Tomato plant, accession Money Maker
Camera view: vertical (180 deg); turntable rotation: 330 degrees
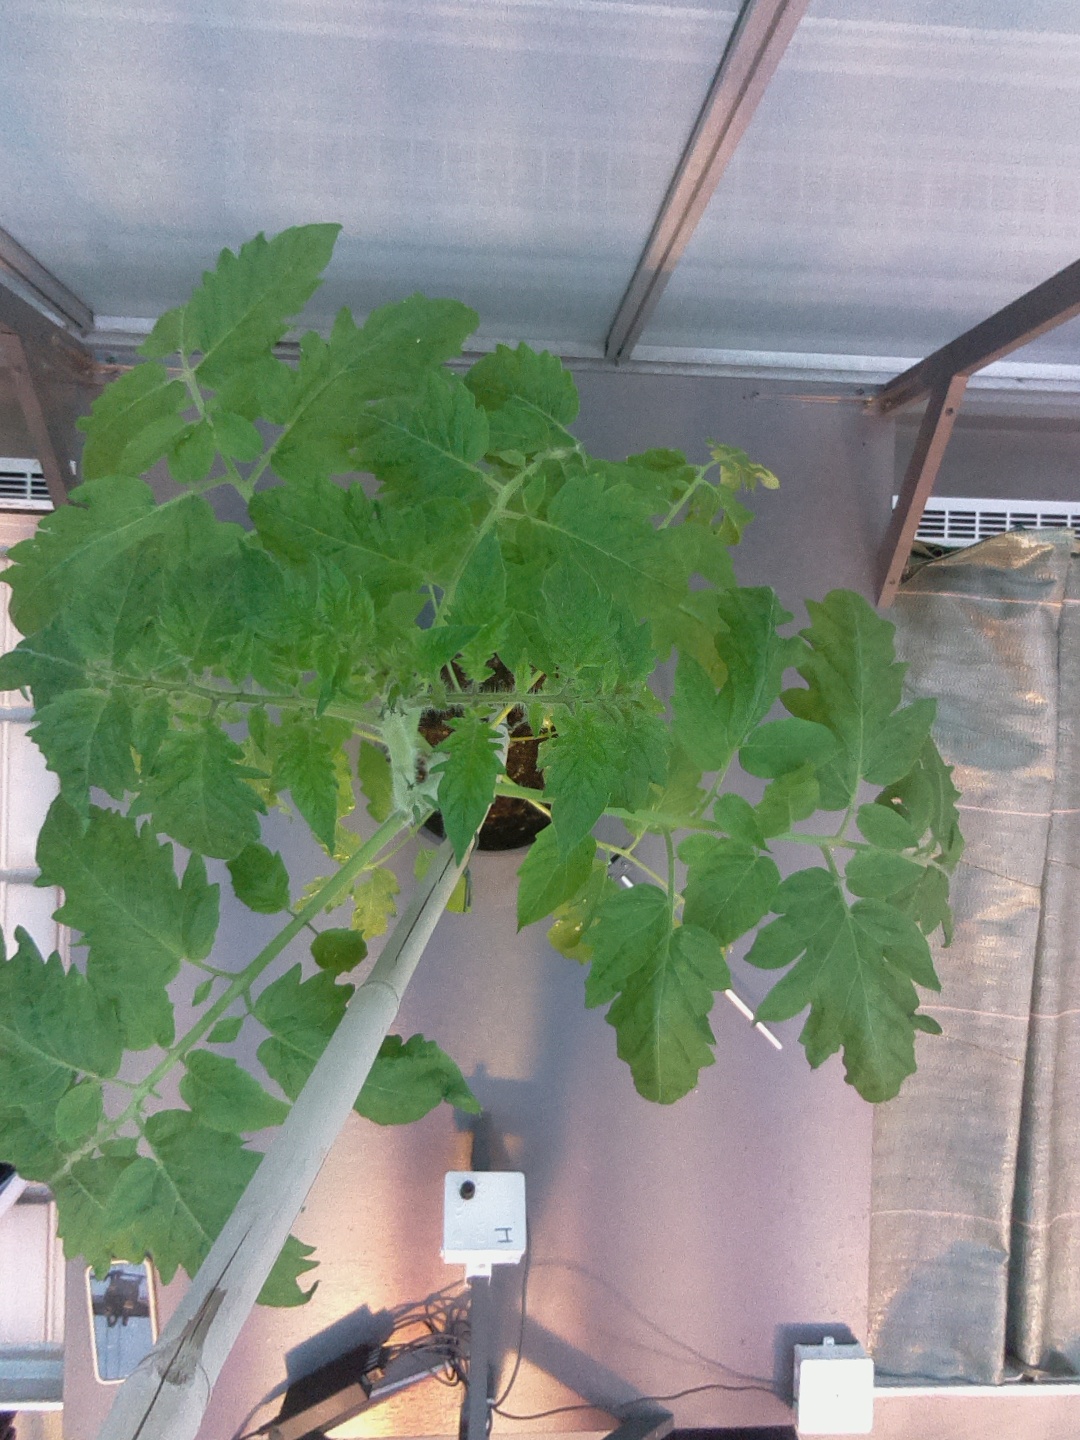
BBCH growth stage 54: 4 inflorescences visible